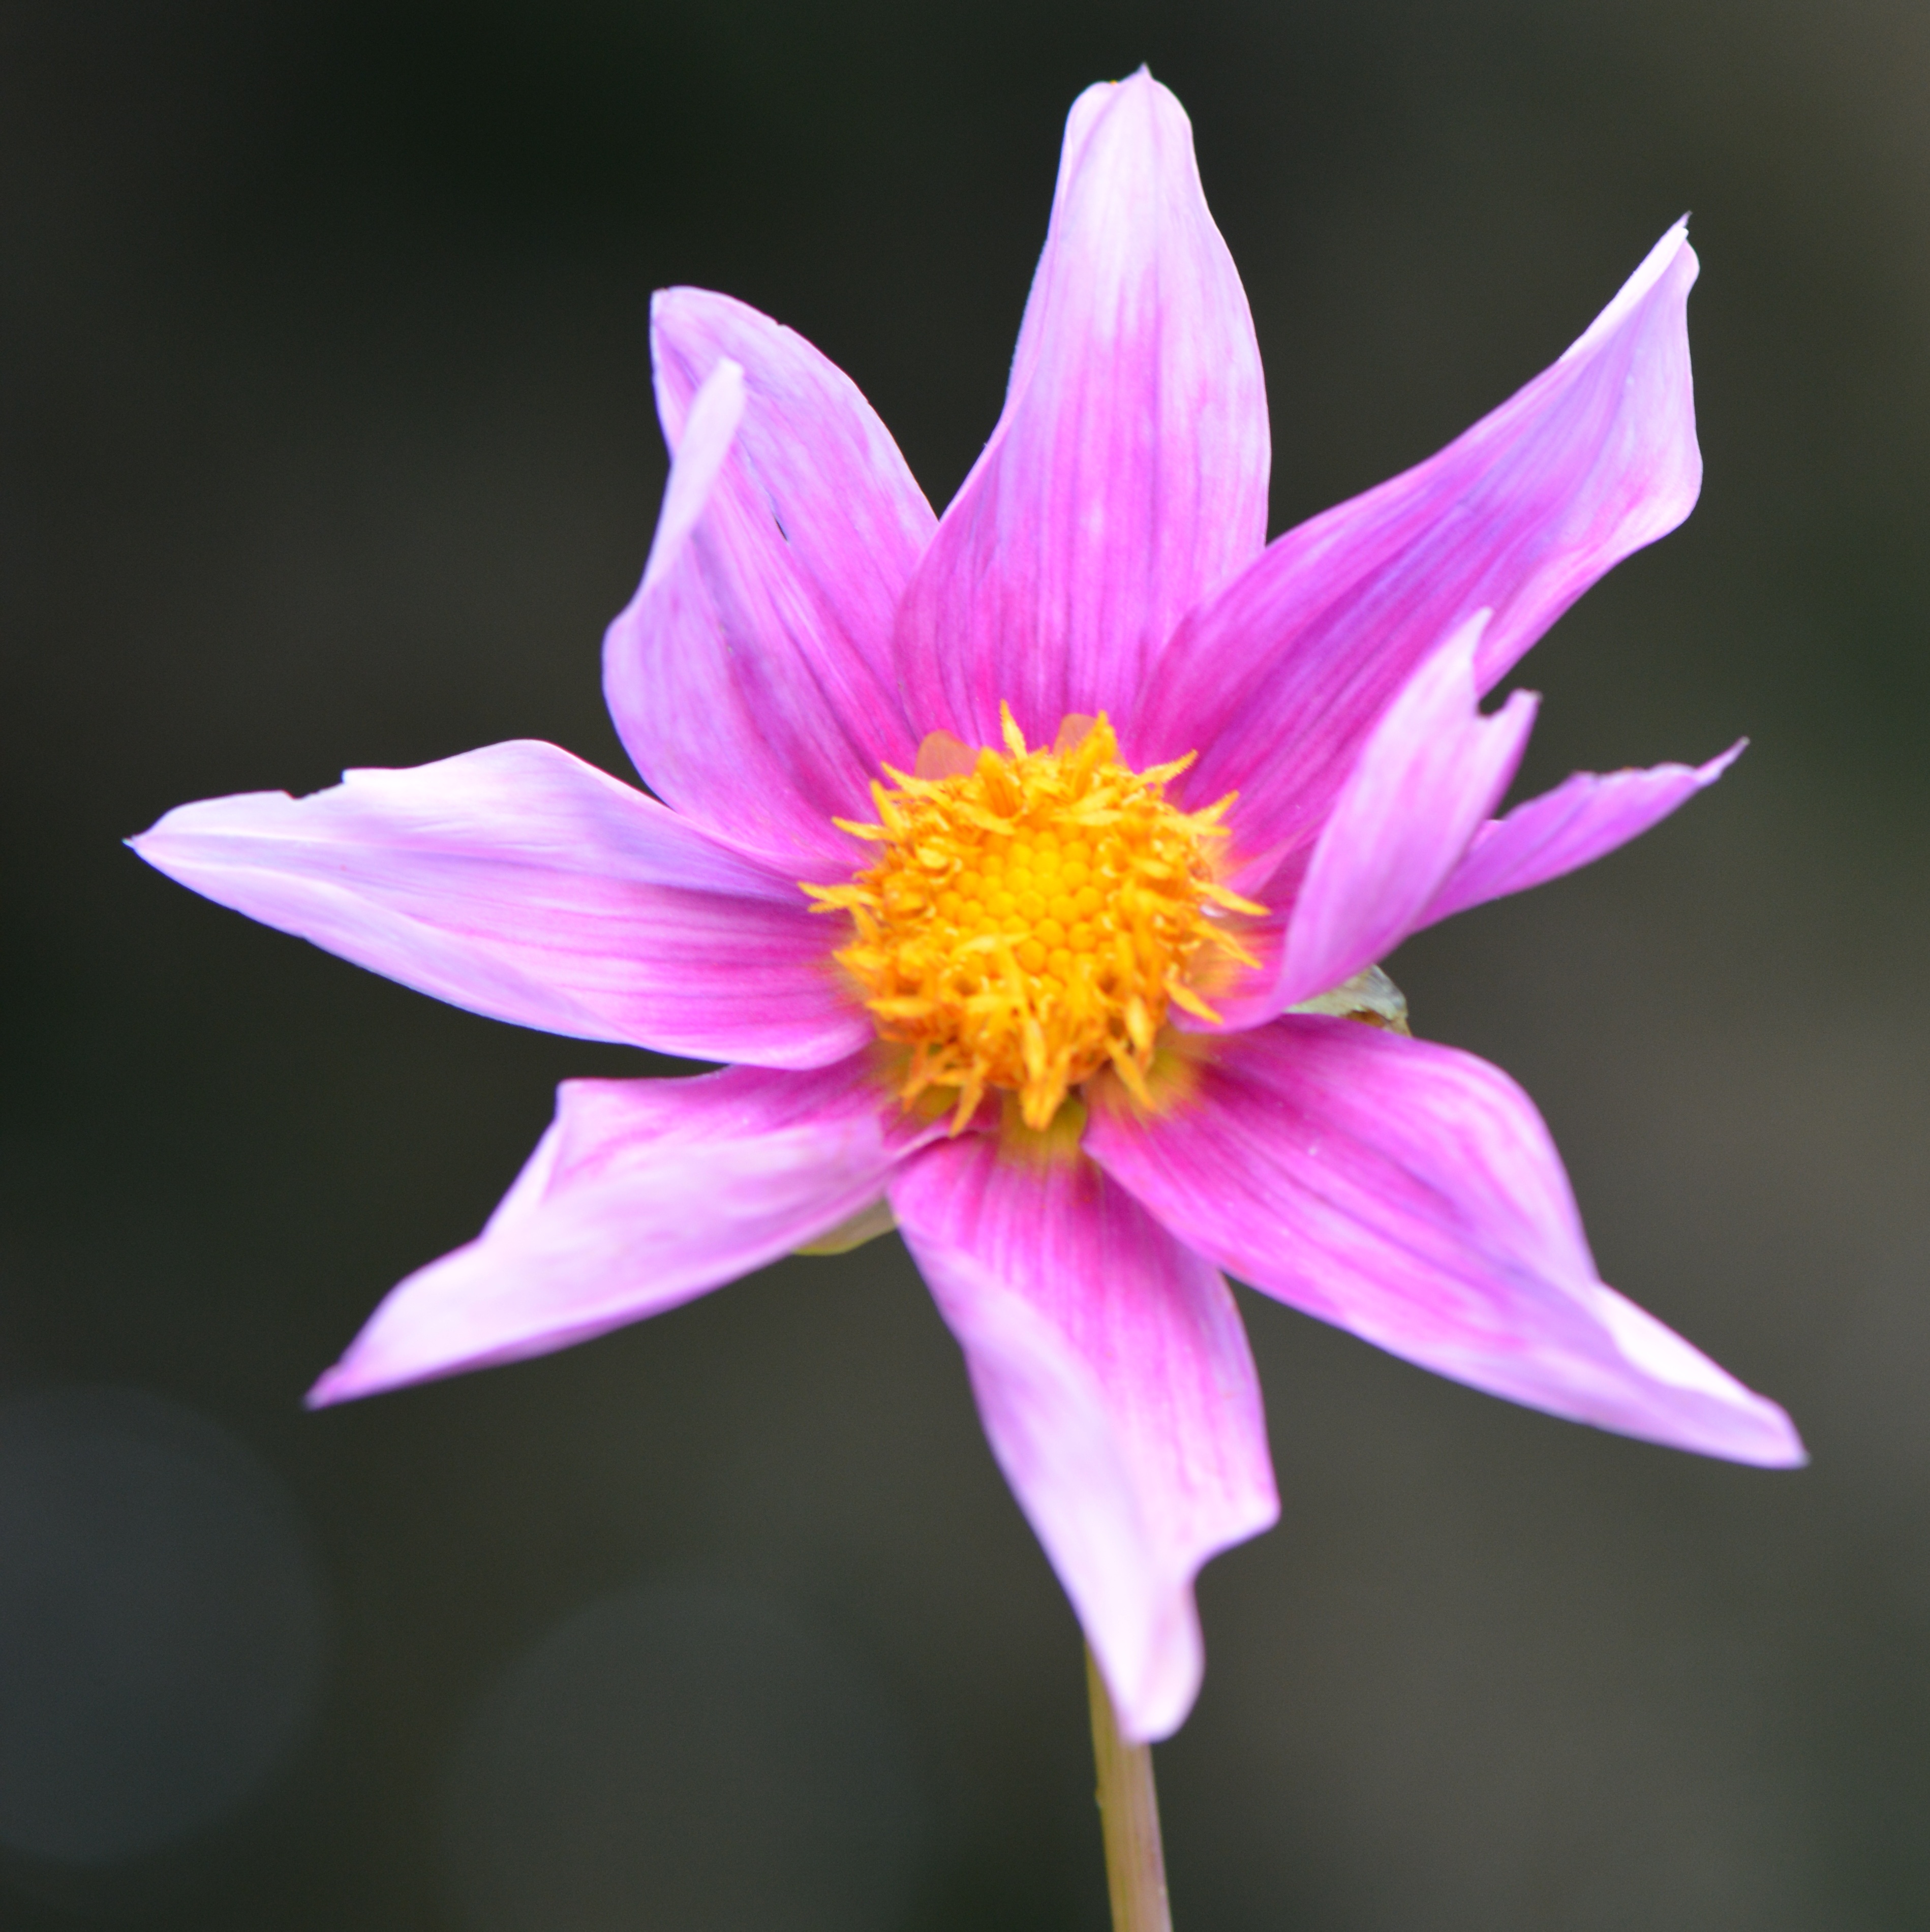
nature, blossom, plant, photography, flower, petal, yellow, pink, flora, close up, dahlia, macro photography, flowering plant, daisy family, plant stem, land plant